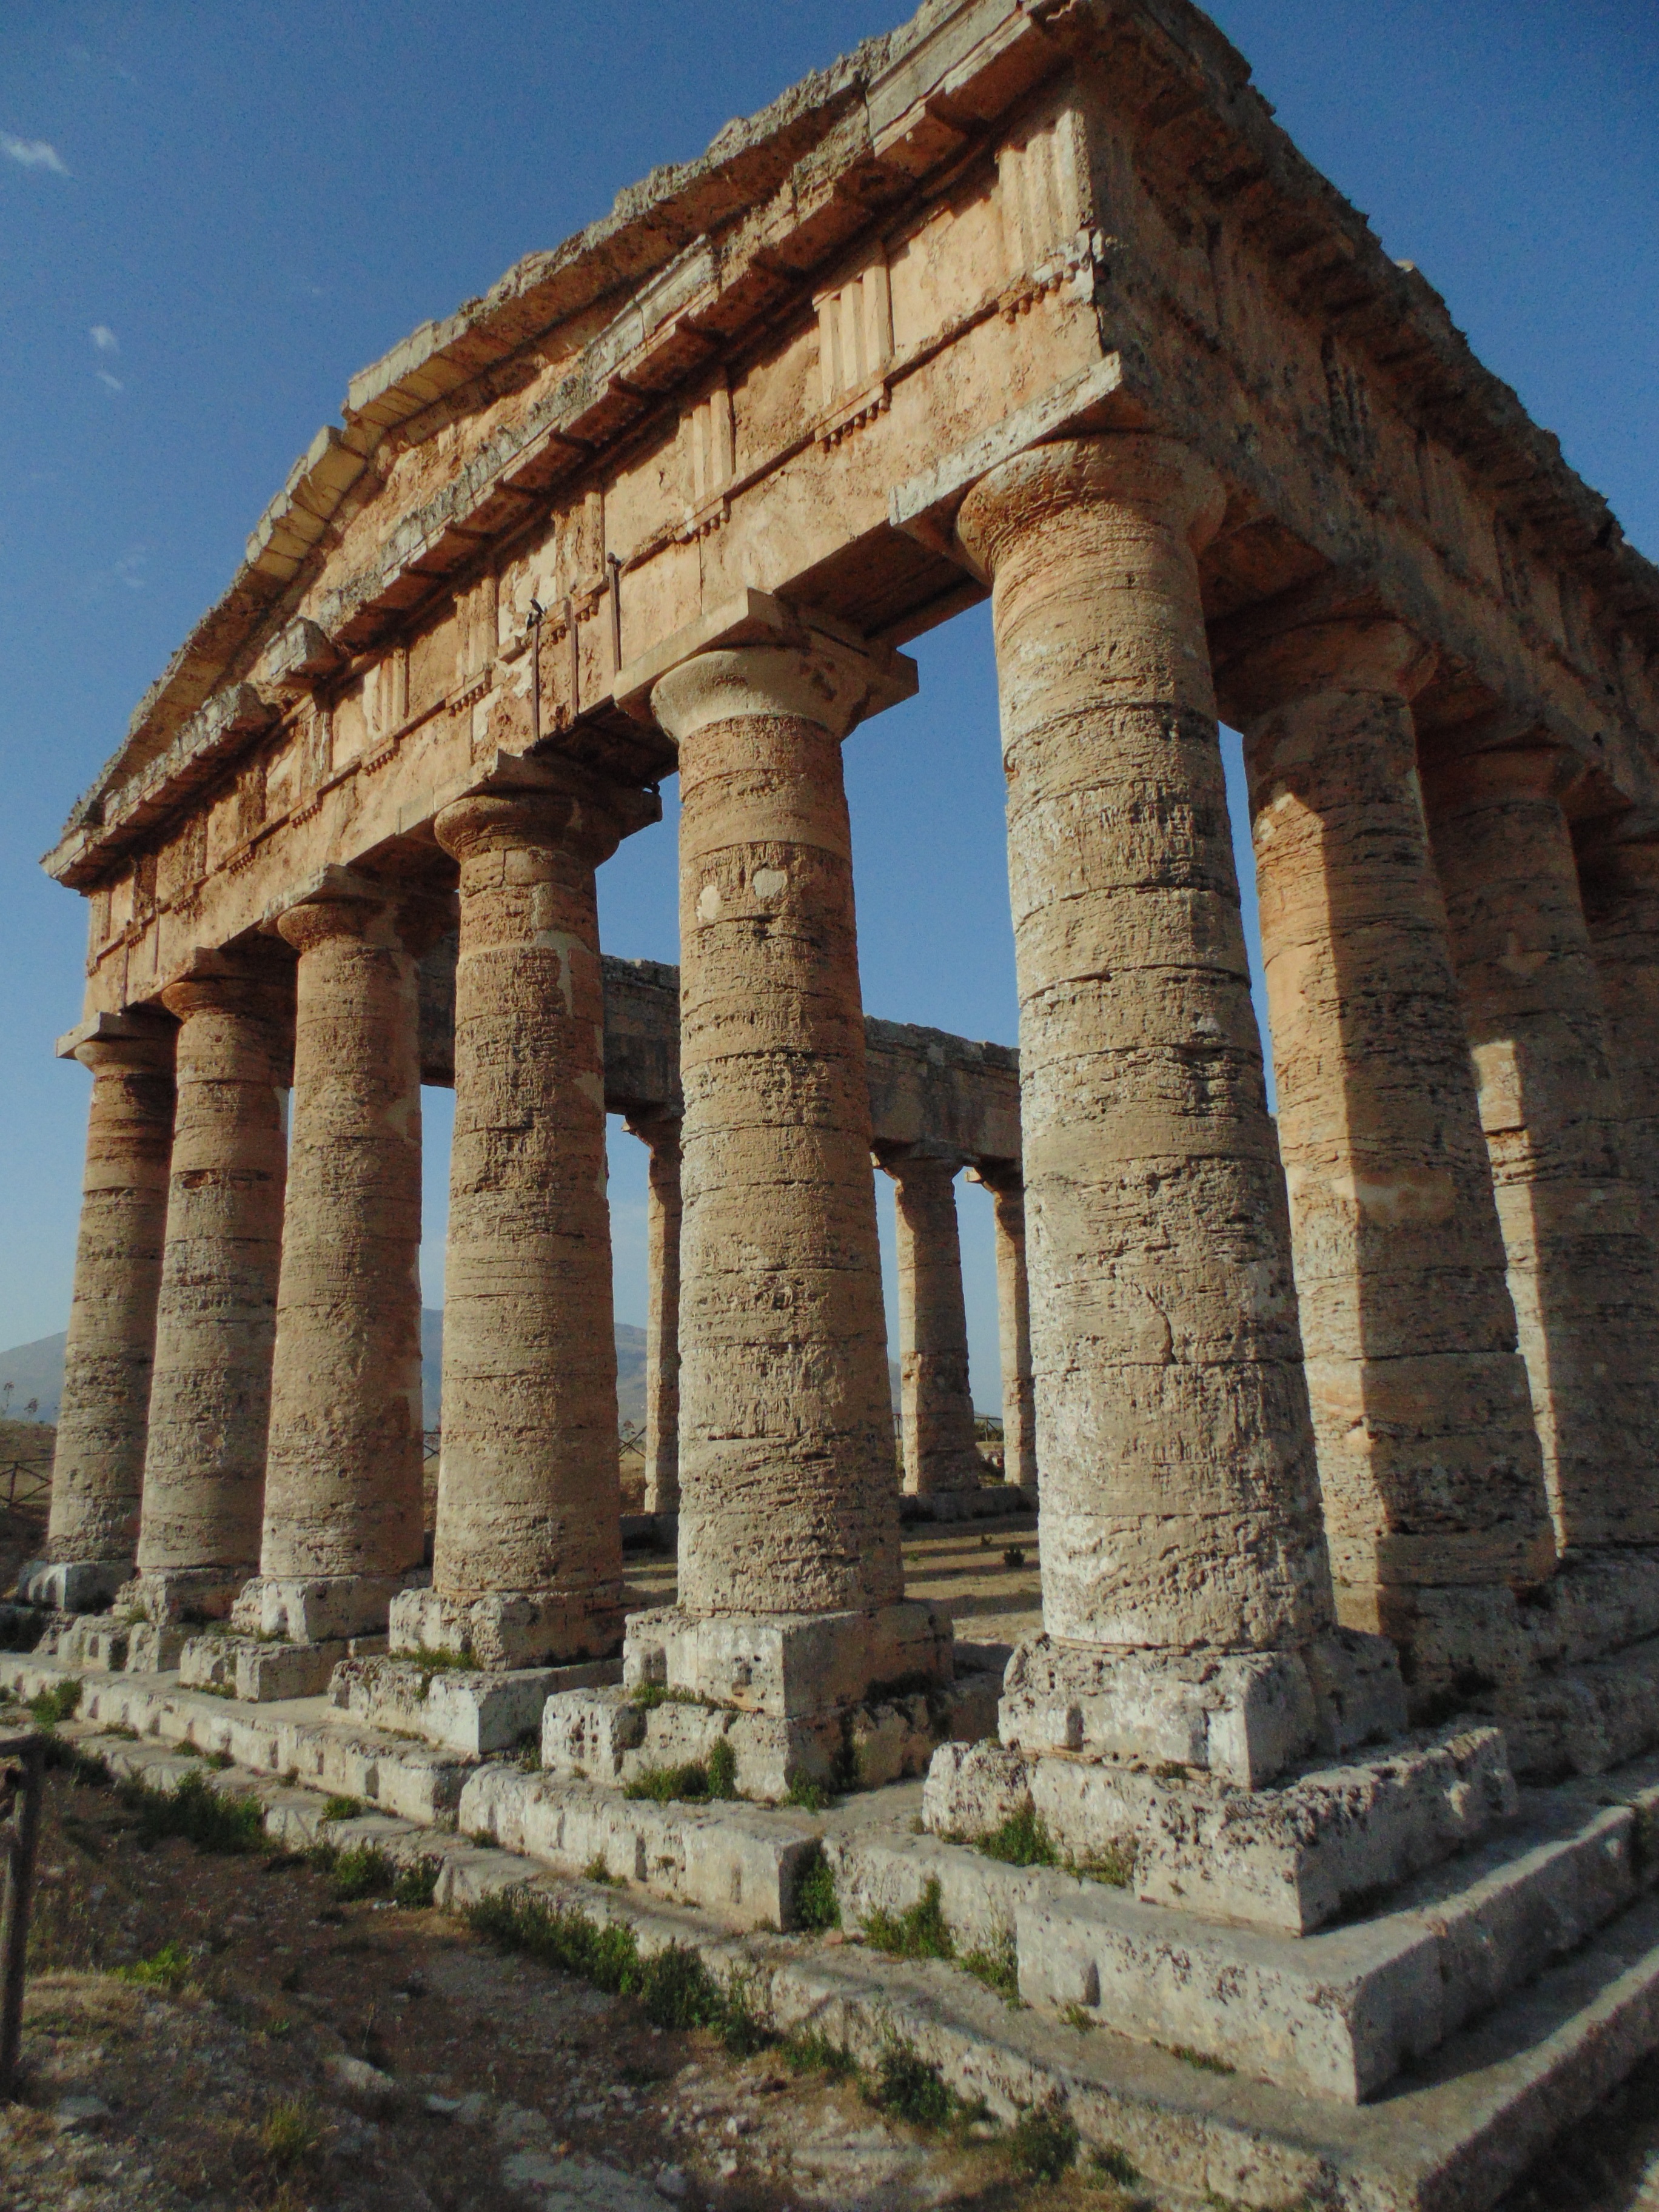
architecture, structure, sky, building, profile, formation, arch, column, greek, landmark, place of worship, blue sky, temple, corner, ruins, columns, history, remains, colonnade, sicily, segesta, magna grecia, aqueduct, archaeological site, unesco world heritage site, capitello, roman temple, hindu temple, historic site, ancient history, egyptian temple, ancient roman architecture, ancient greek temple, maya civilization